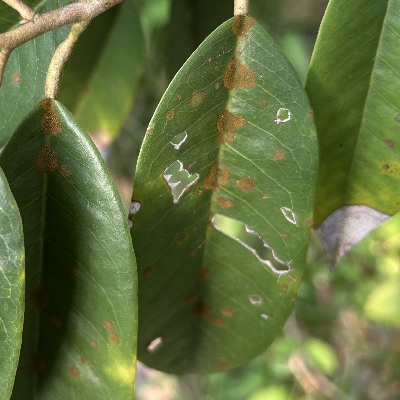
Label: Leaf_Algal